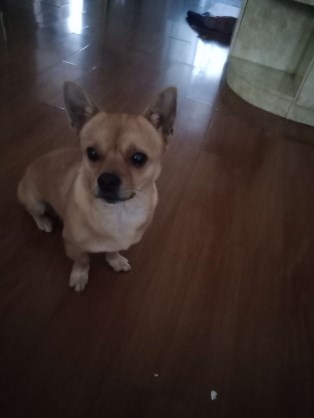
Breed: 3336-n000121-chinese_rural_dog